Hayden High School (Franklin, Virginia)

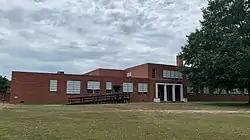
Hayden High School in Franklin, Virginia, July 2020

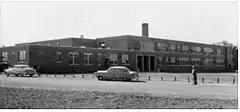
Hayden High during the 1950s

Hayden High School is a historic high school complex for African-American students located in Franklin, Virginia. The main building was completed in 1953 and is a two-story, "L"-plan brick-clad building with two smaller one-story additions. Associated with the main school are two 1969 one-story classroom buildings situated behind the school. Hayden High School is an important site in the fight over both equalization and desegregation of public schools. The school was closed in the 1980s, after housing a middle school.